United States Space Force

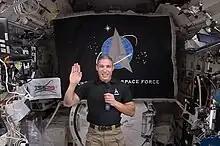
Colonel Michael S. Hopkins became the U.S. Space Force's first astronaut when he transferred from the U.S. Air Force on the International Space Station (18 December 2020).

When the Space Force was established in 2019 it was intended to consolidate the existing military space forces across the Army, Navy, and Air Force. While the Navy and Air Force gave up all of their space forces, the greatest resistance to transferring space forces came from the Army.